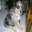
Label: dog